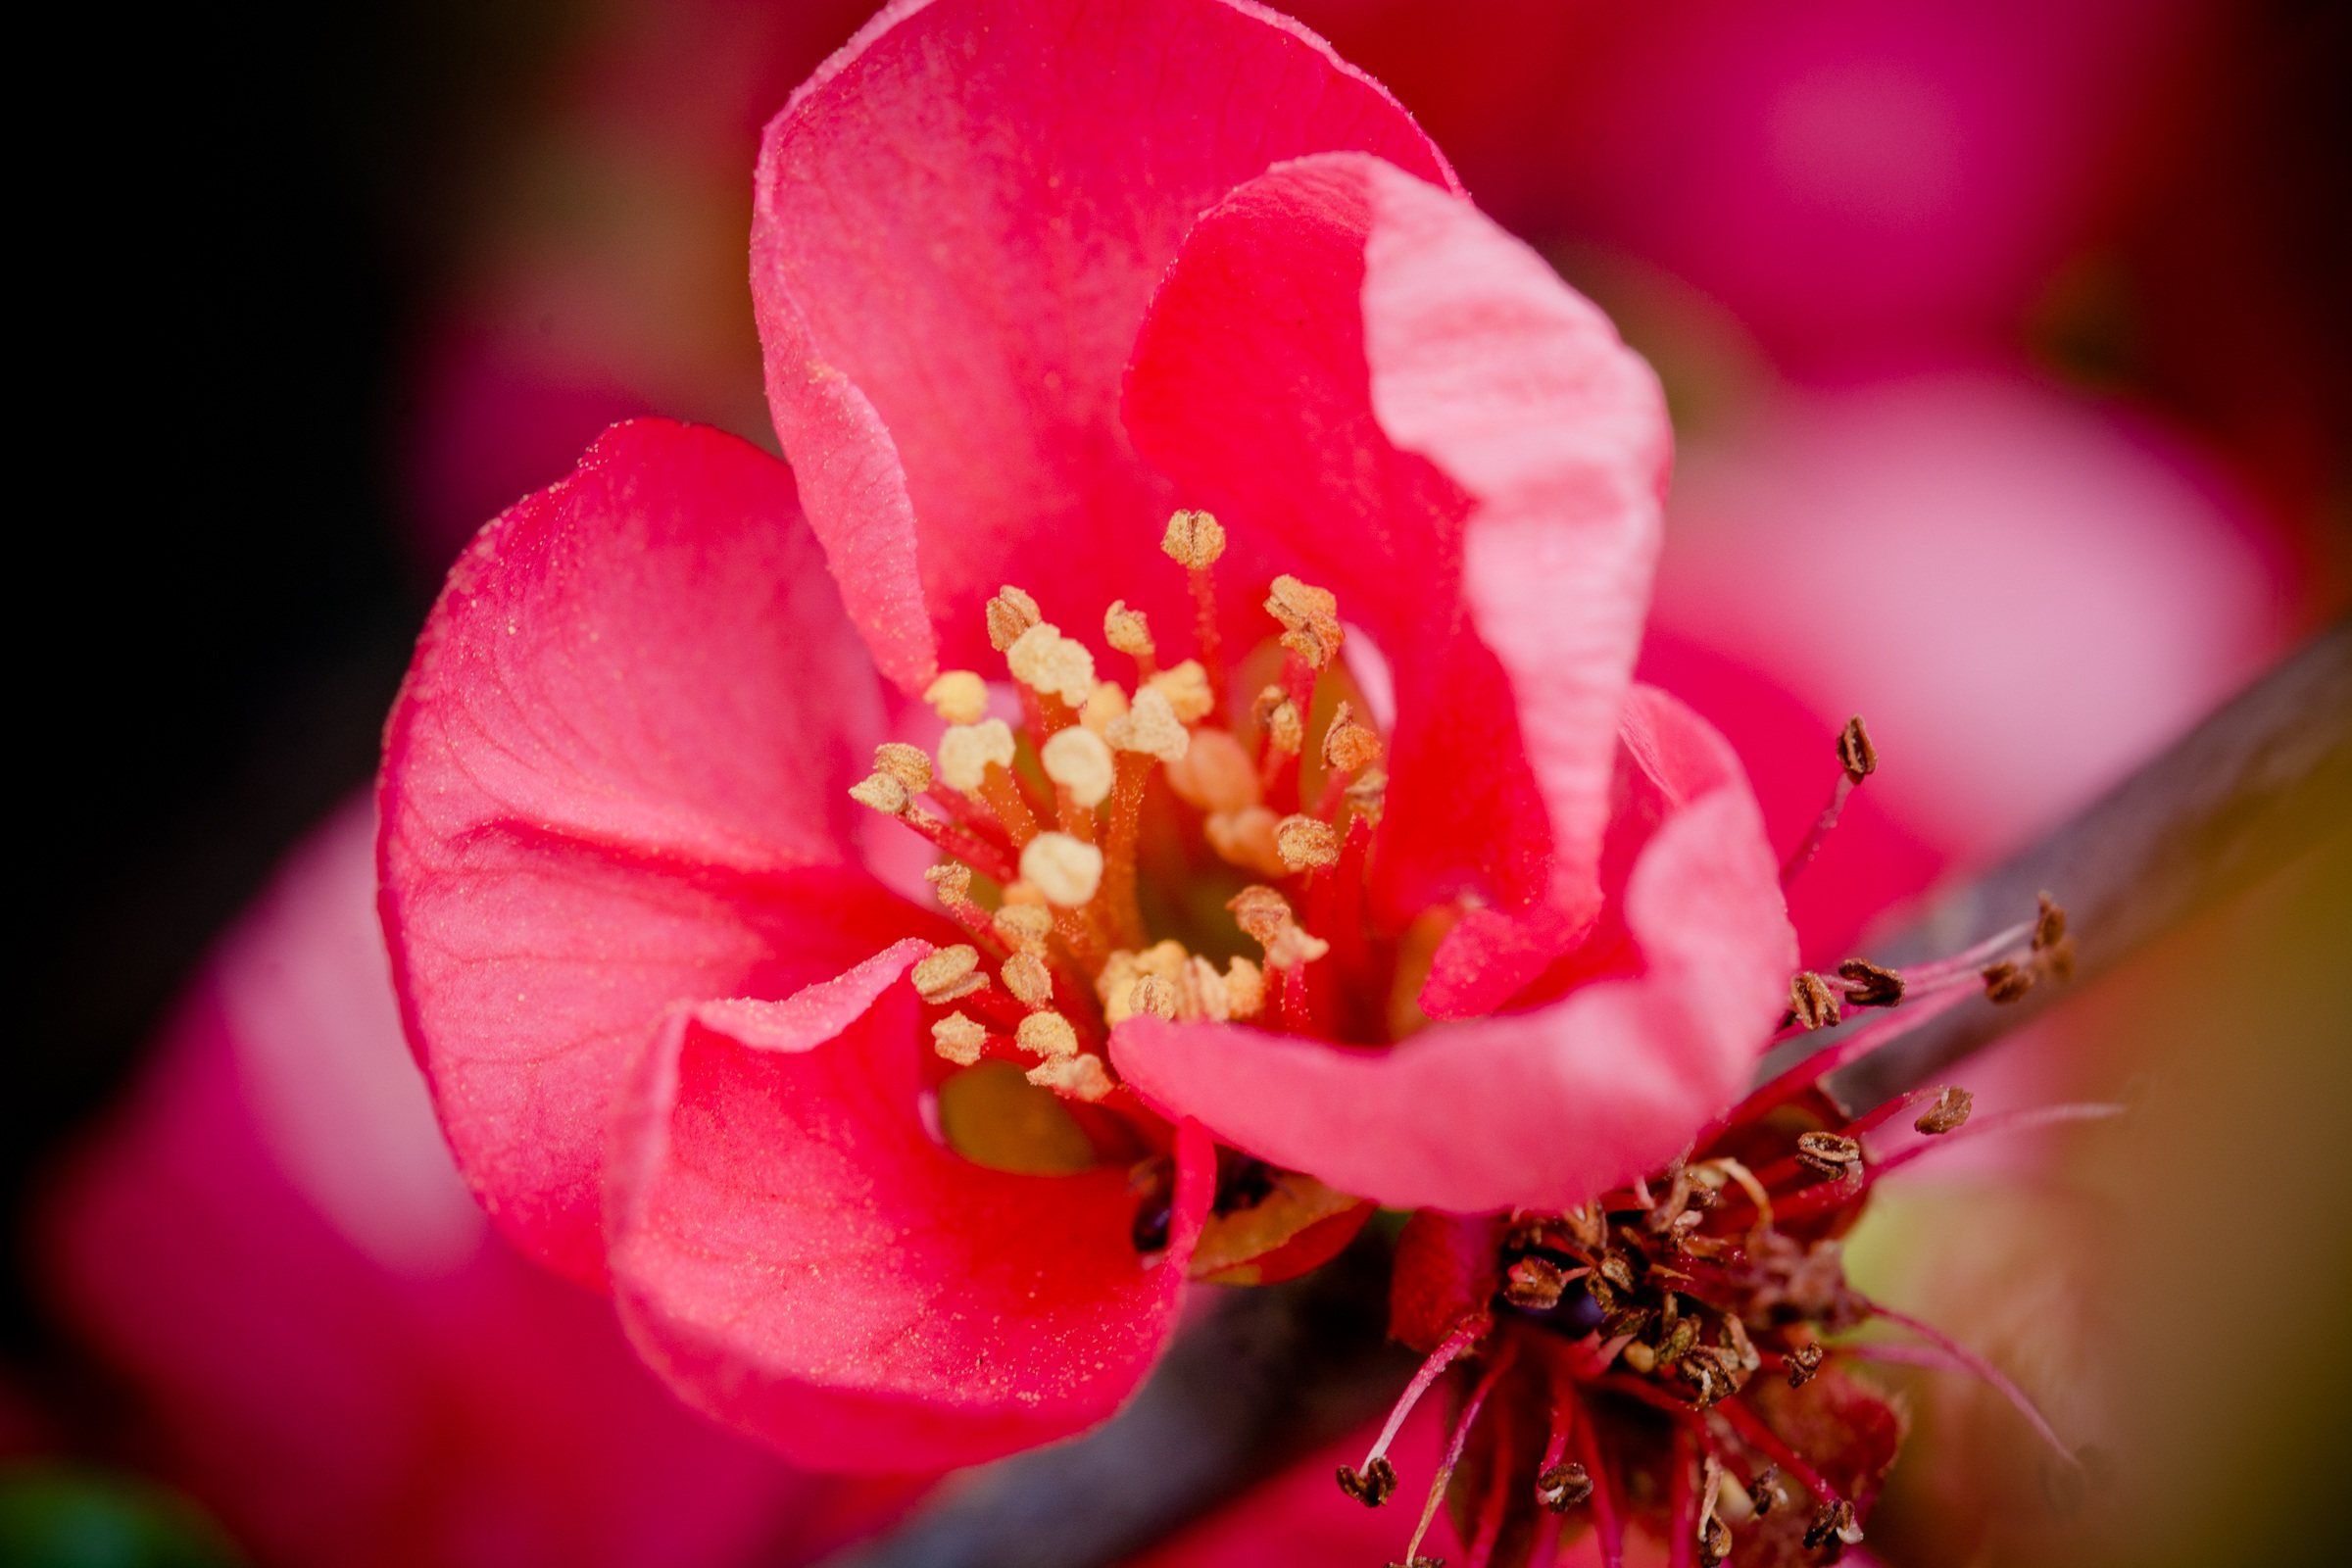
nature, blossom, plant, photography, flower, petal, bloom, rose, spring, red, stamp, macro, garden, pink, close, flora, close up, petals, quince flower, early bloomer, macro photography, quince, garden plant, flowering plant, rose family, flower fullness, ornamental quince, land plant